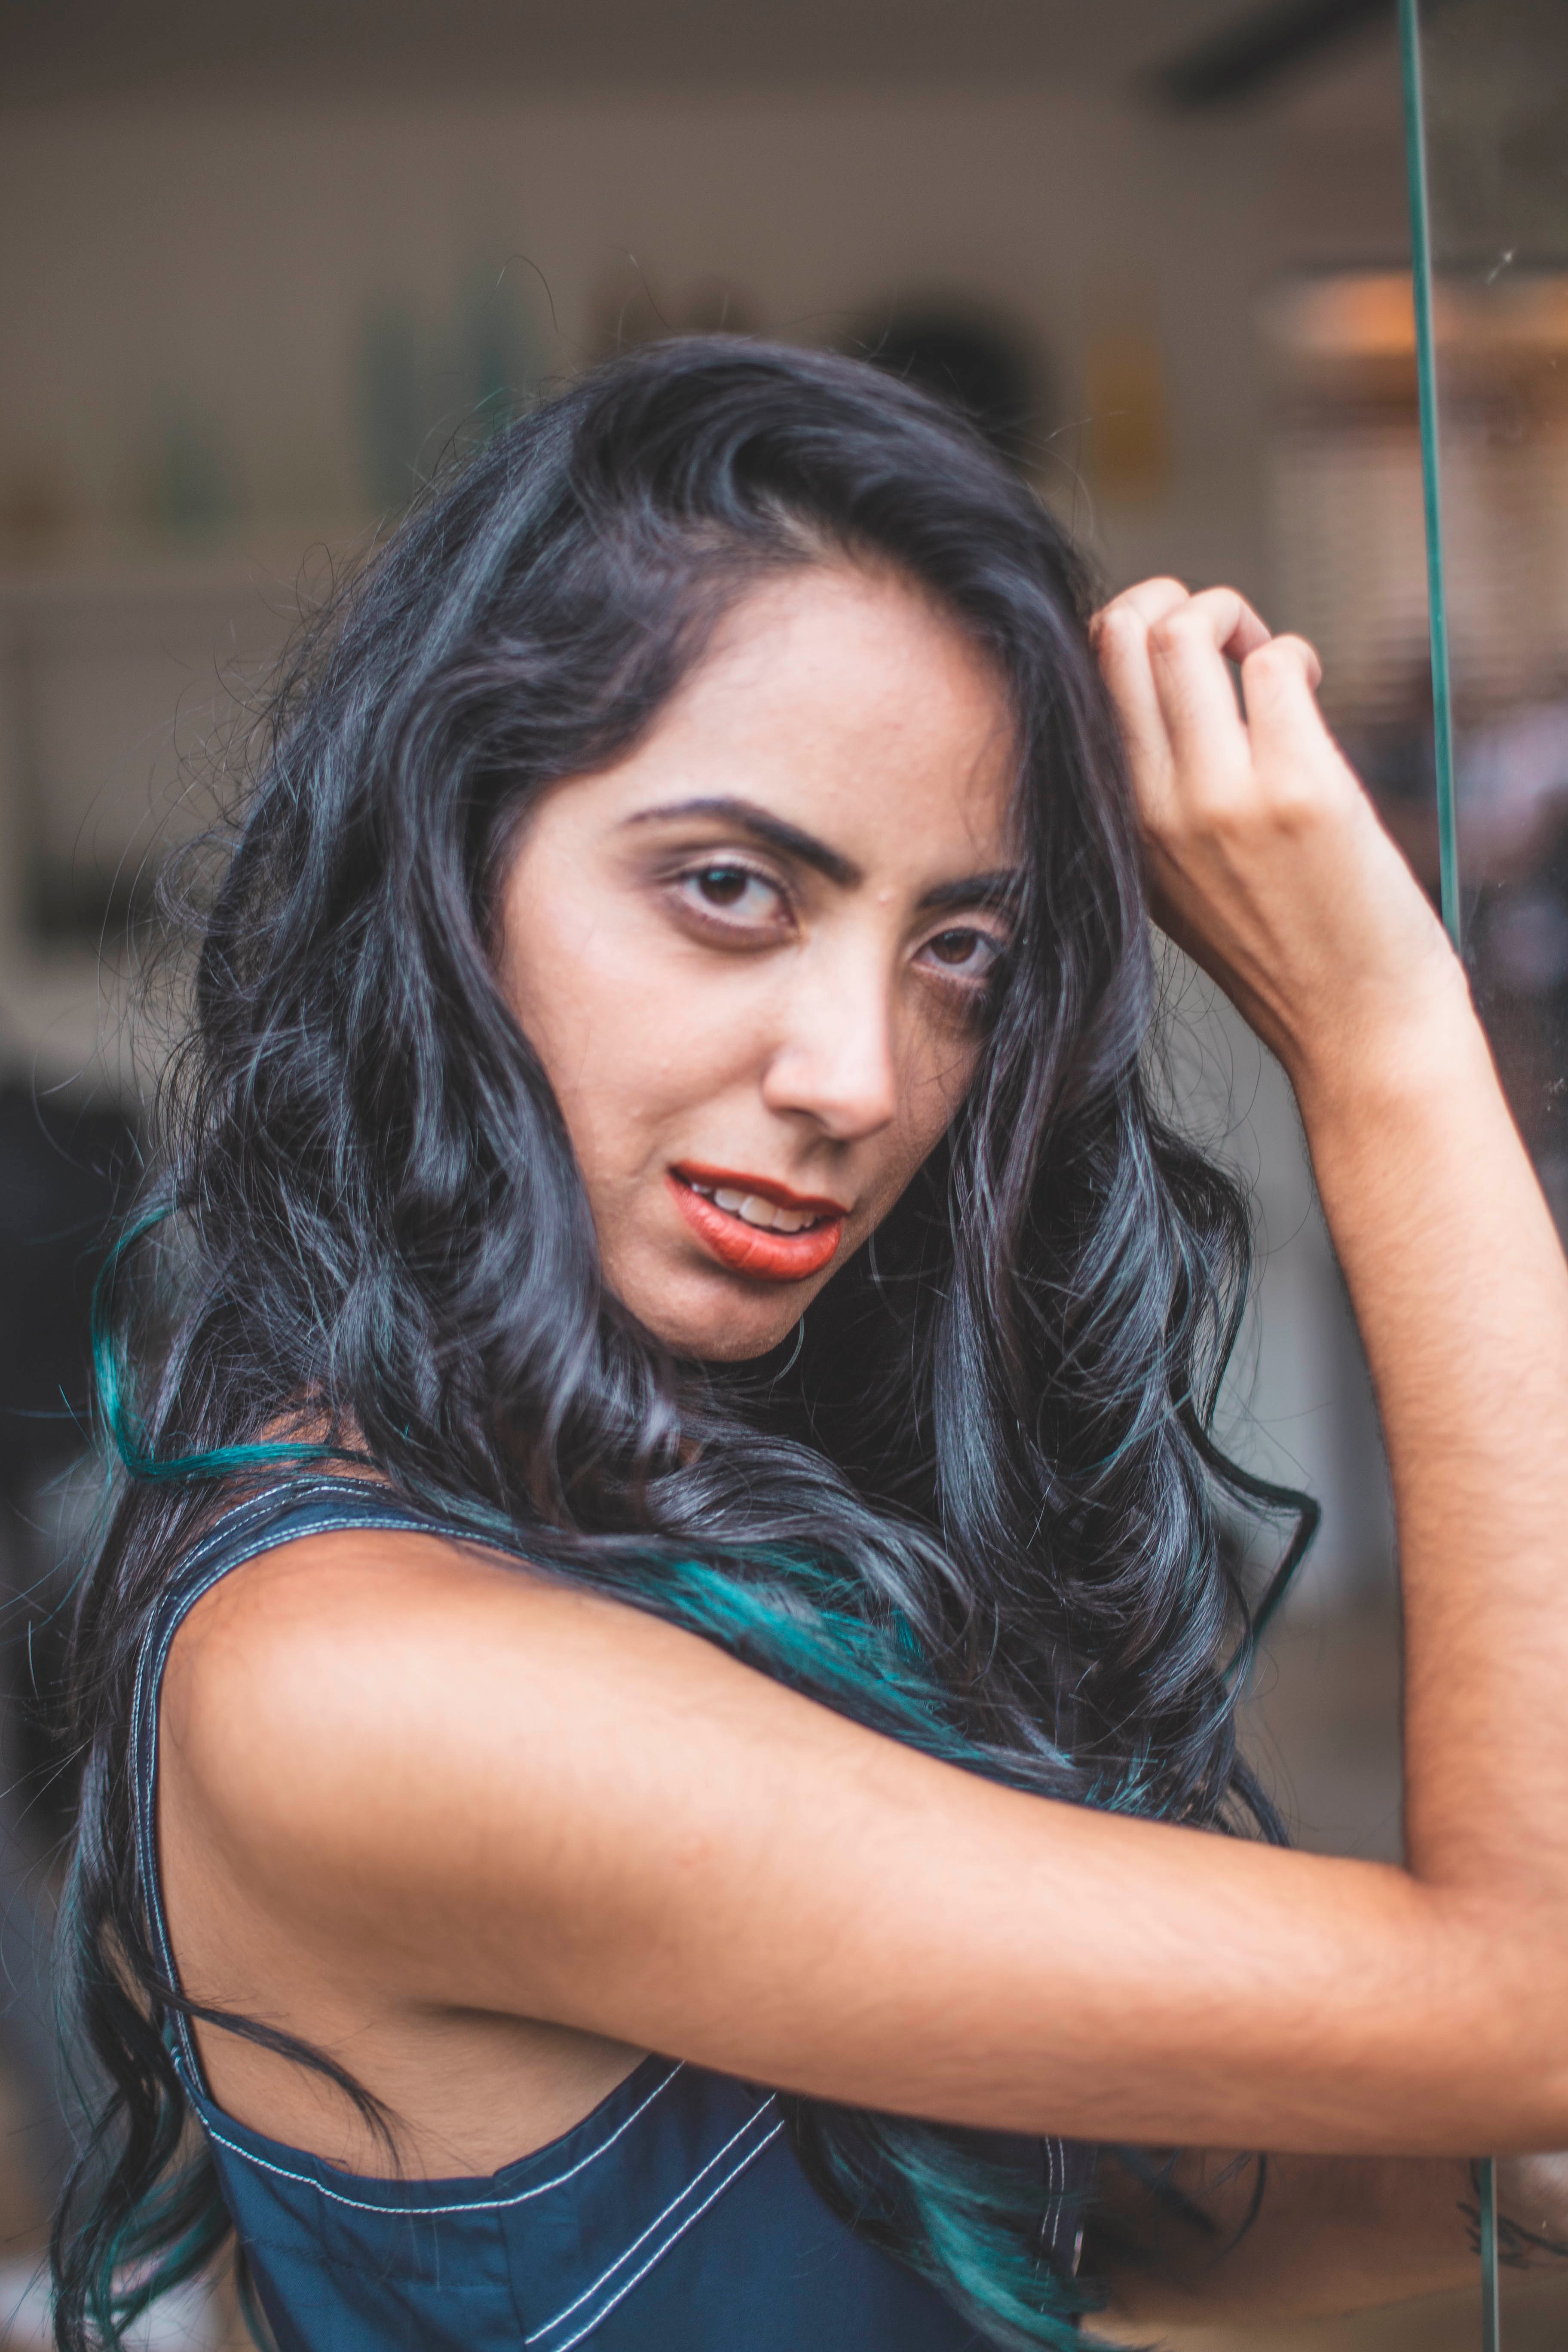
hair, face, photograph, beauty, photo shoot, hairstyle, long hair, black hair, model, smile, photography, lip, cool, brown hair, eye, muscle, hand, portrait photography, abdomen, fawn, gesture, portrait